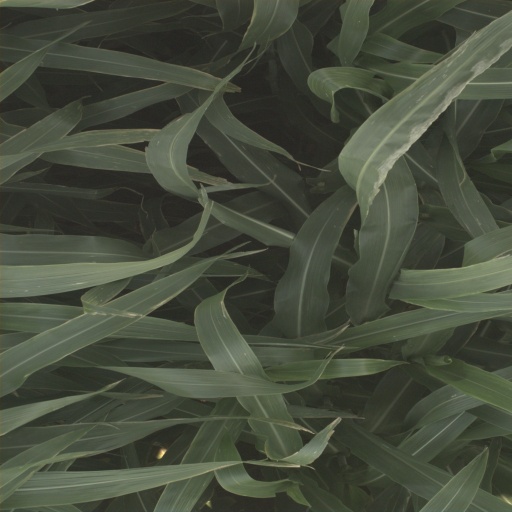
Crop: sorghum